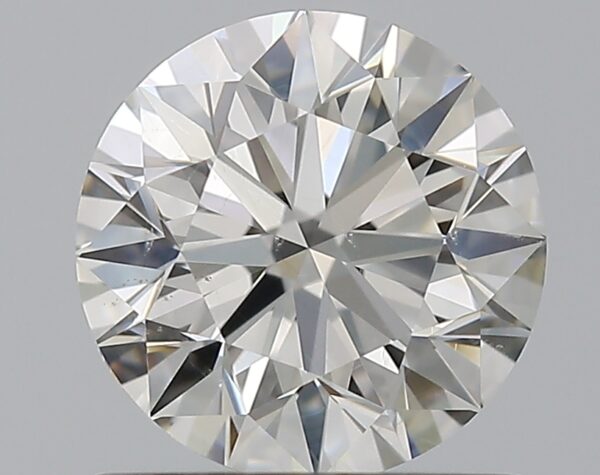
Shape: round
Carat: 1
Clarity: SI1
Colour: G
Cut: EX
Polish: EX
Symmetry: EX
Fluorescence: N
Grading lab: GIA
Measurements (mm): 6.35 x 6.37 x 3.99